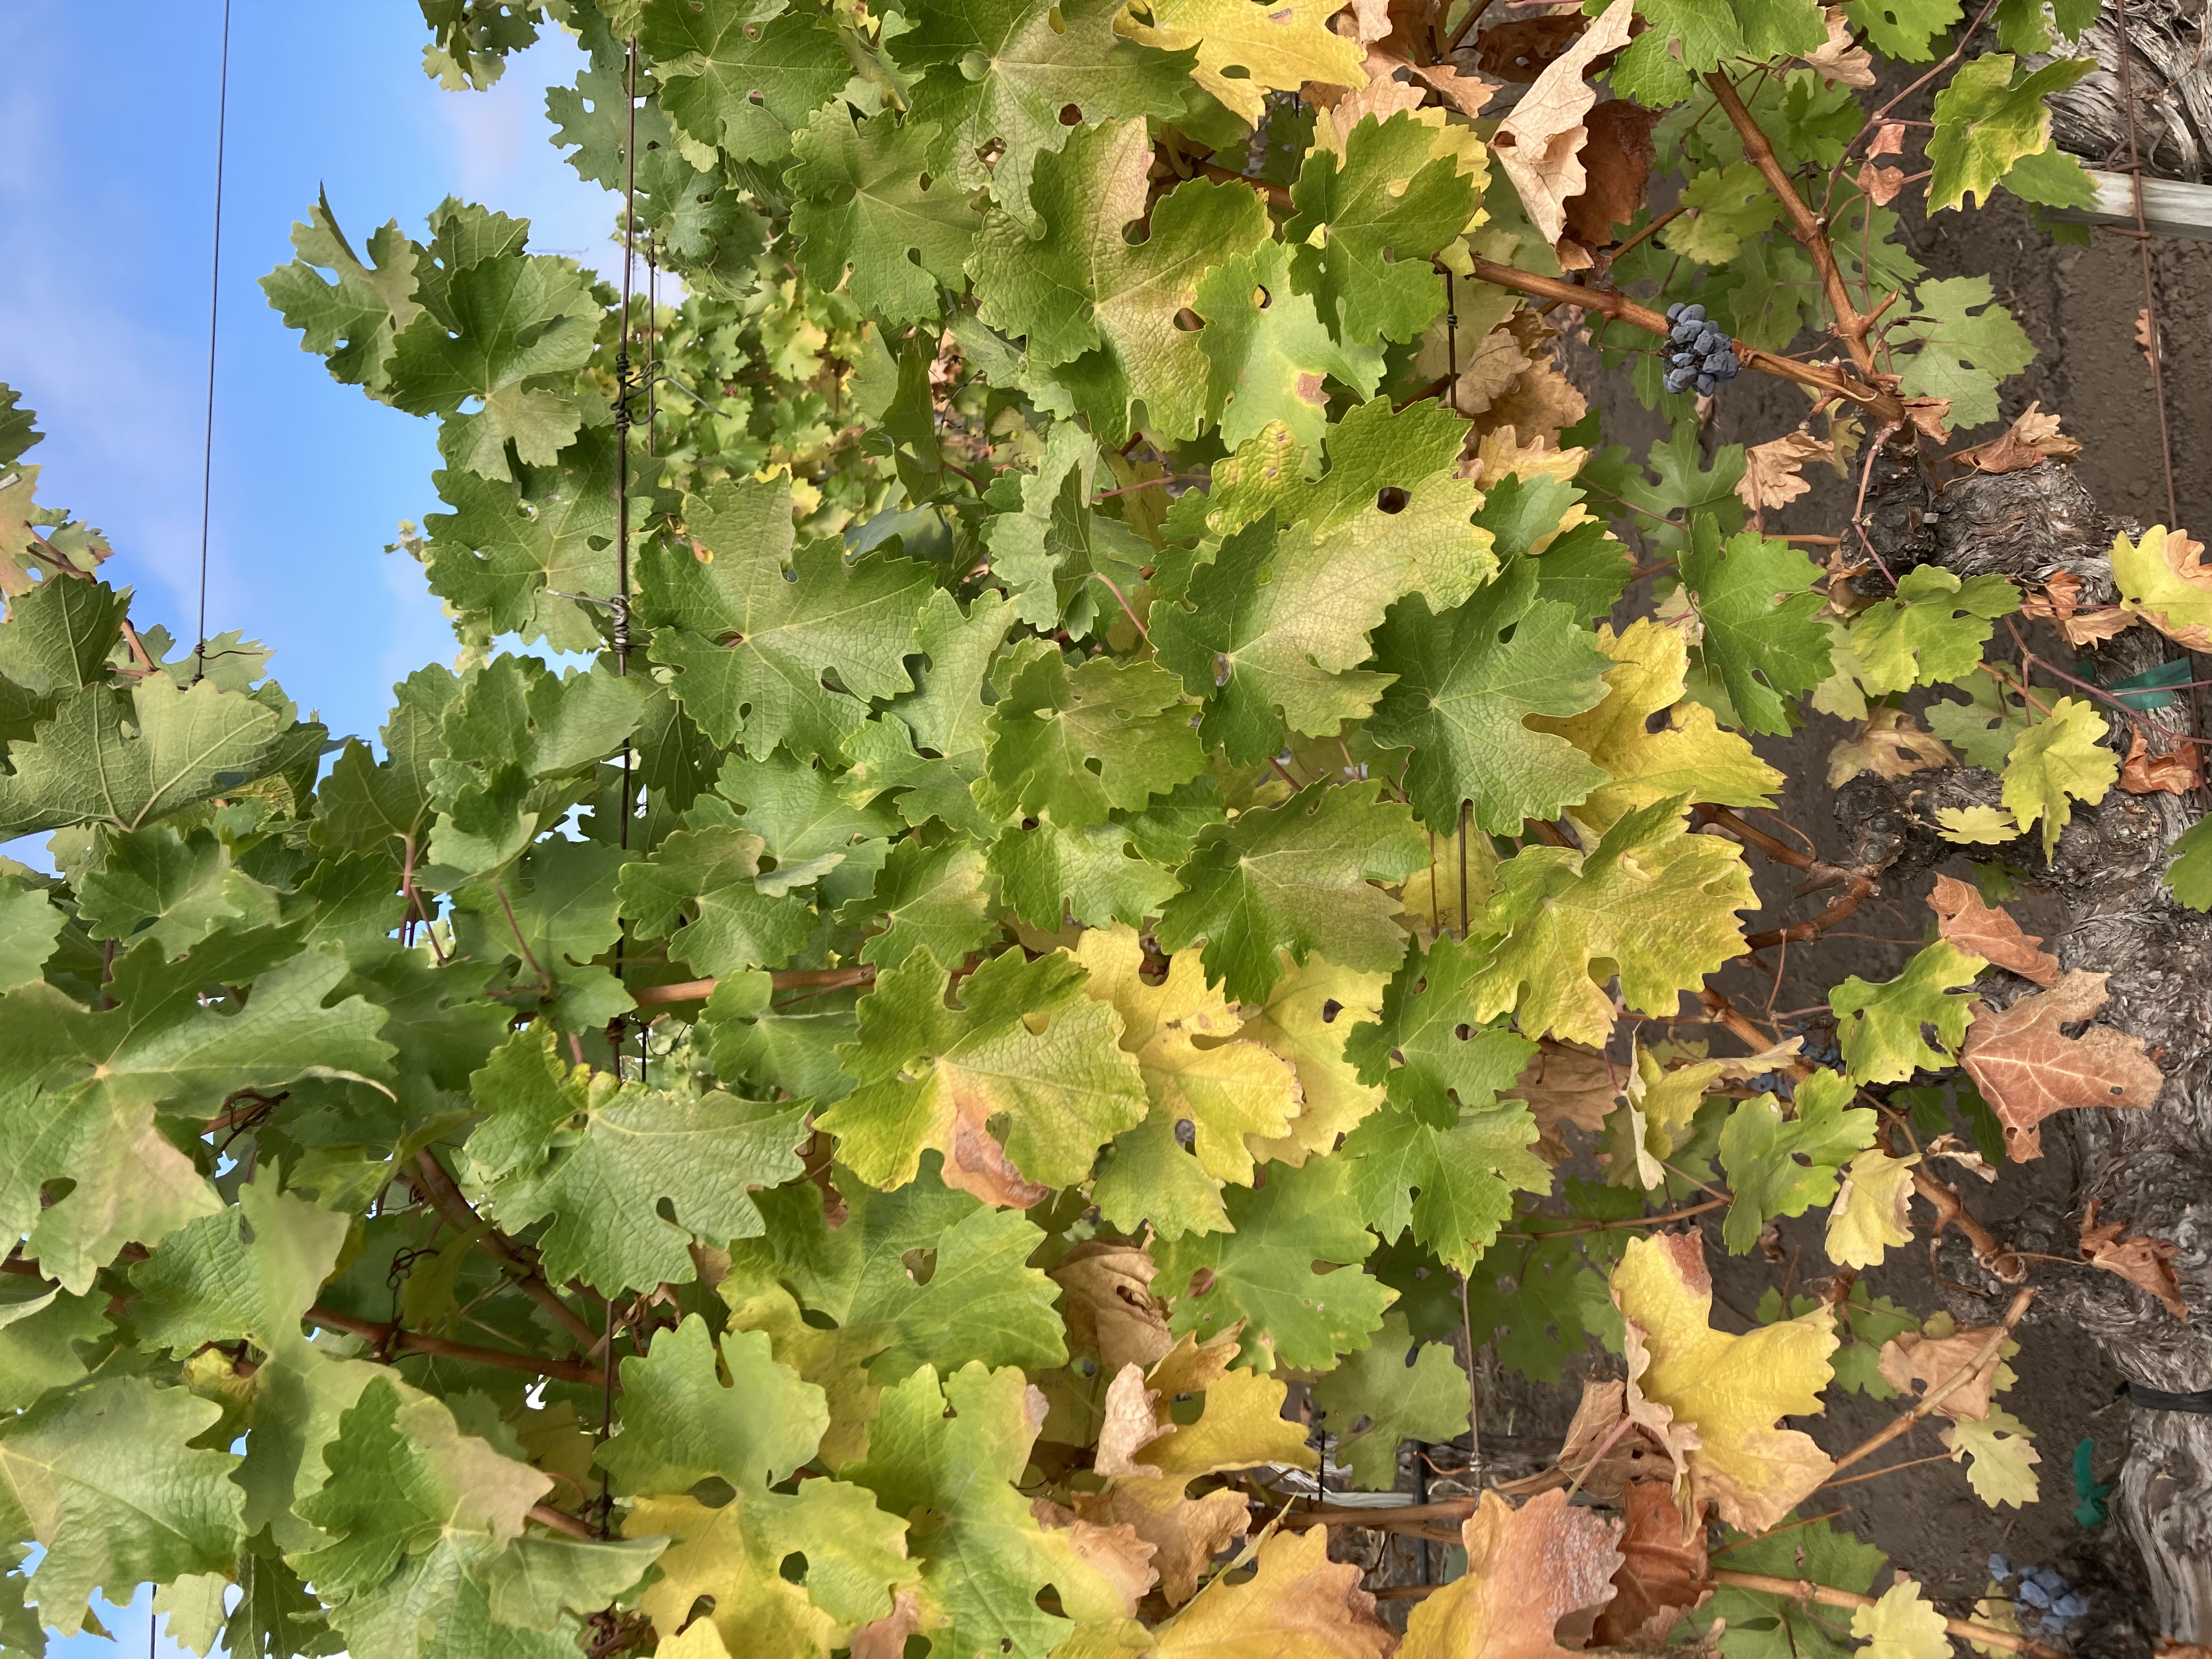
Label: No Virus